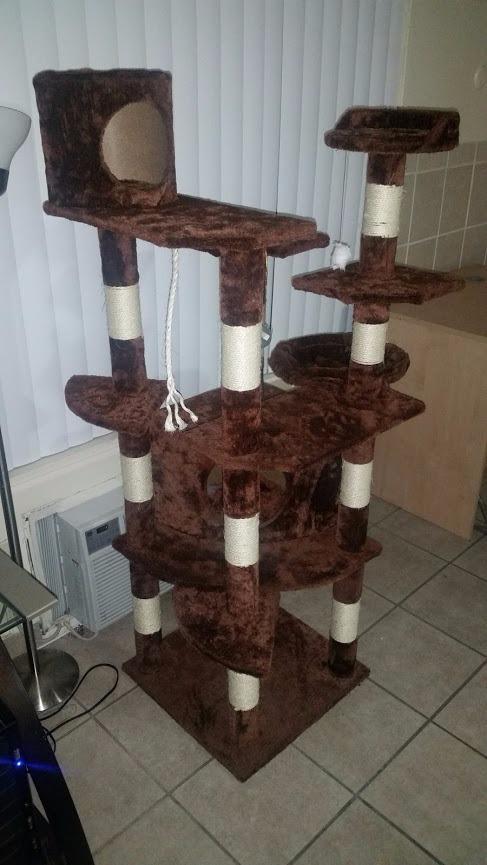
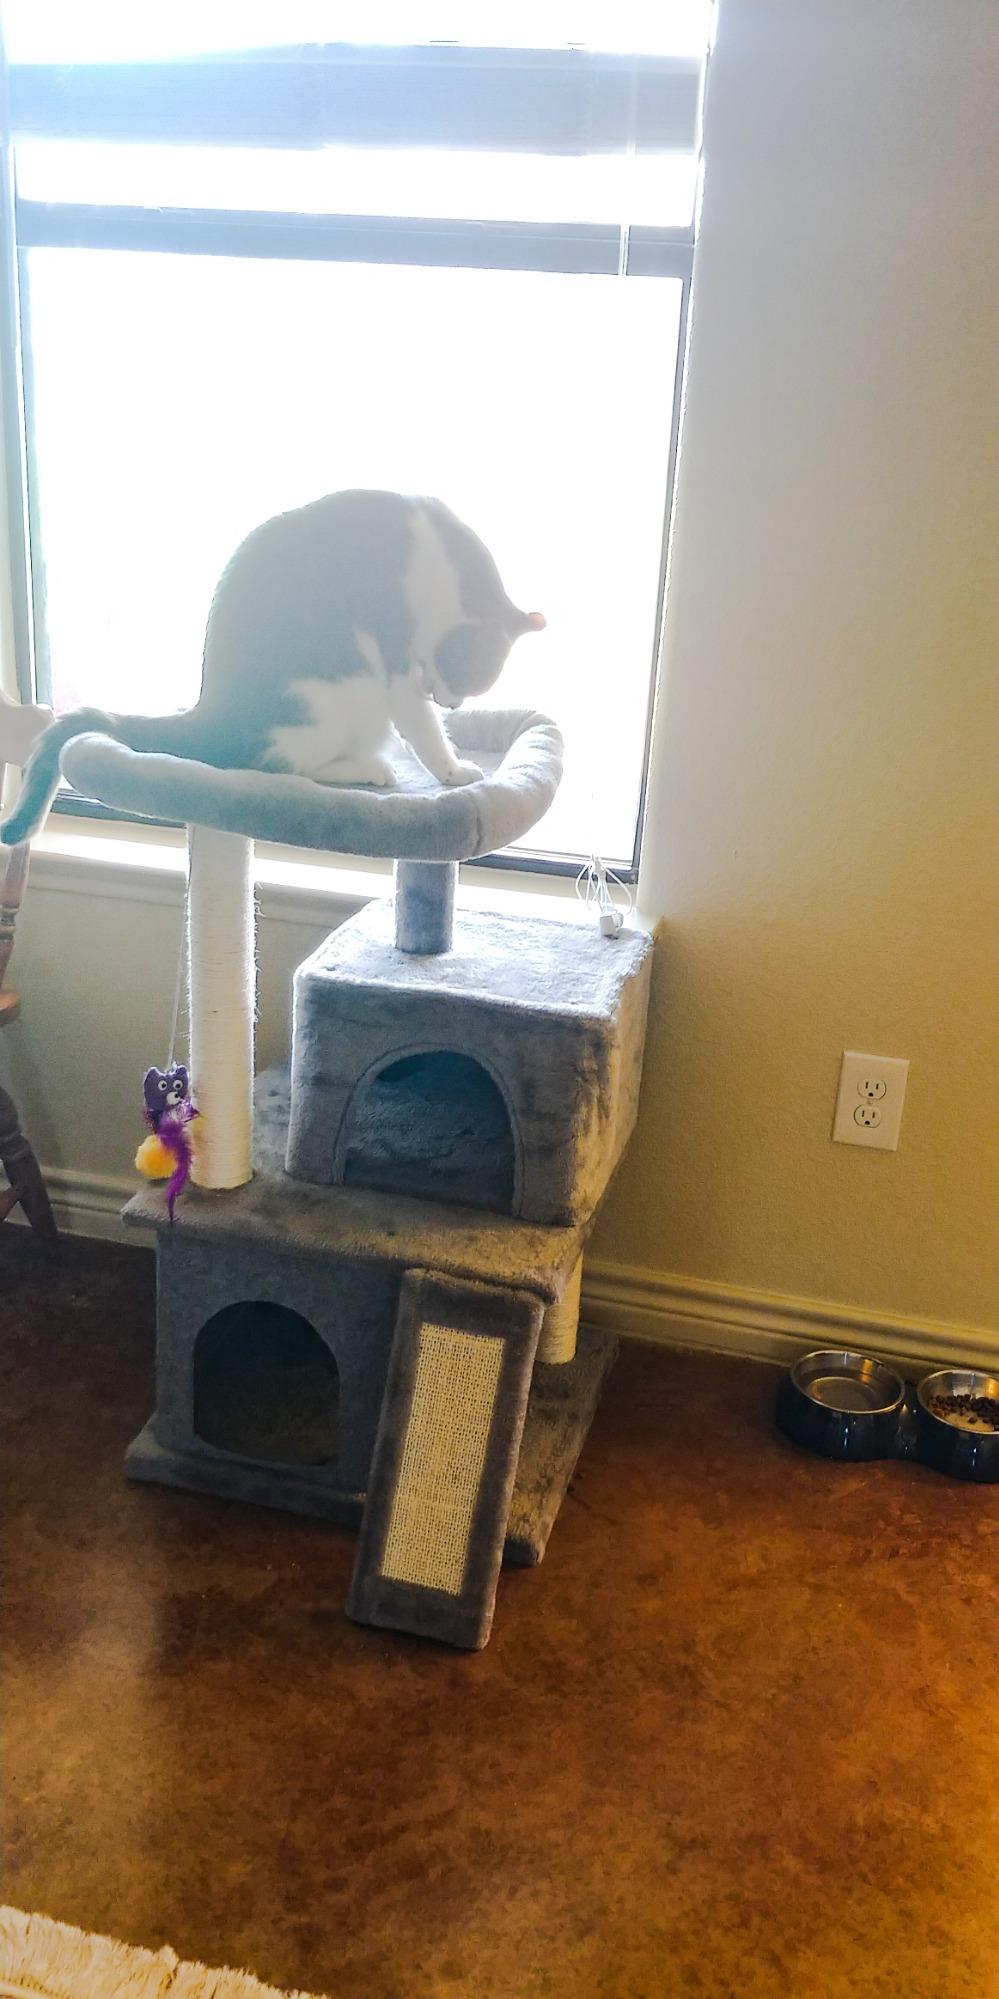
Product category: items_cat tree
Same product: no